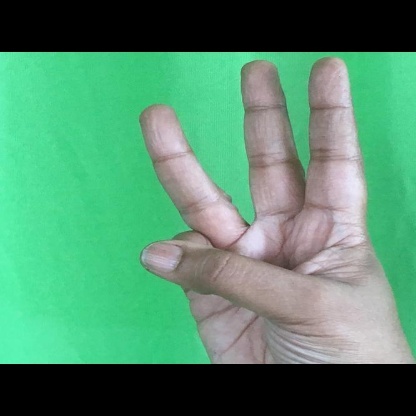
Mudra: Trishulam